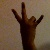
The image shows a hand gesture representing the number 7 in Indian Sign Language.